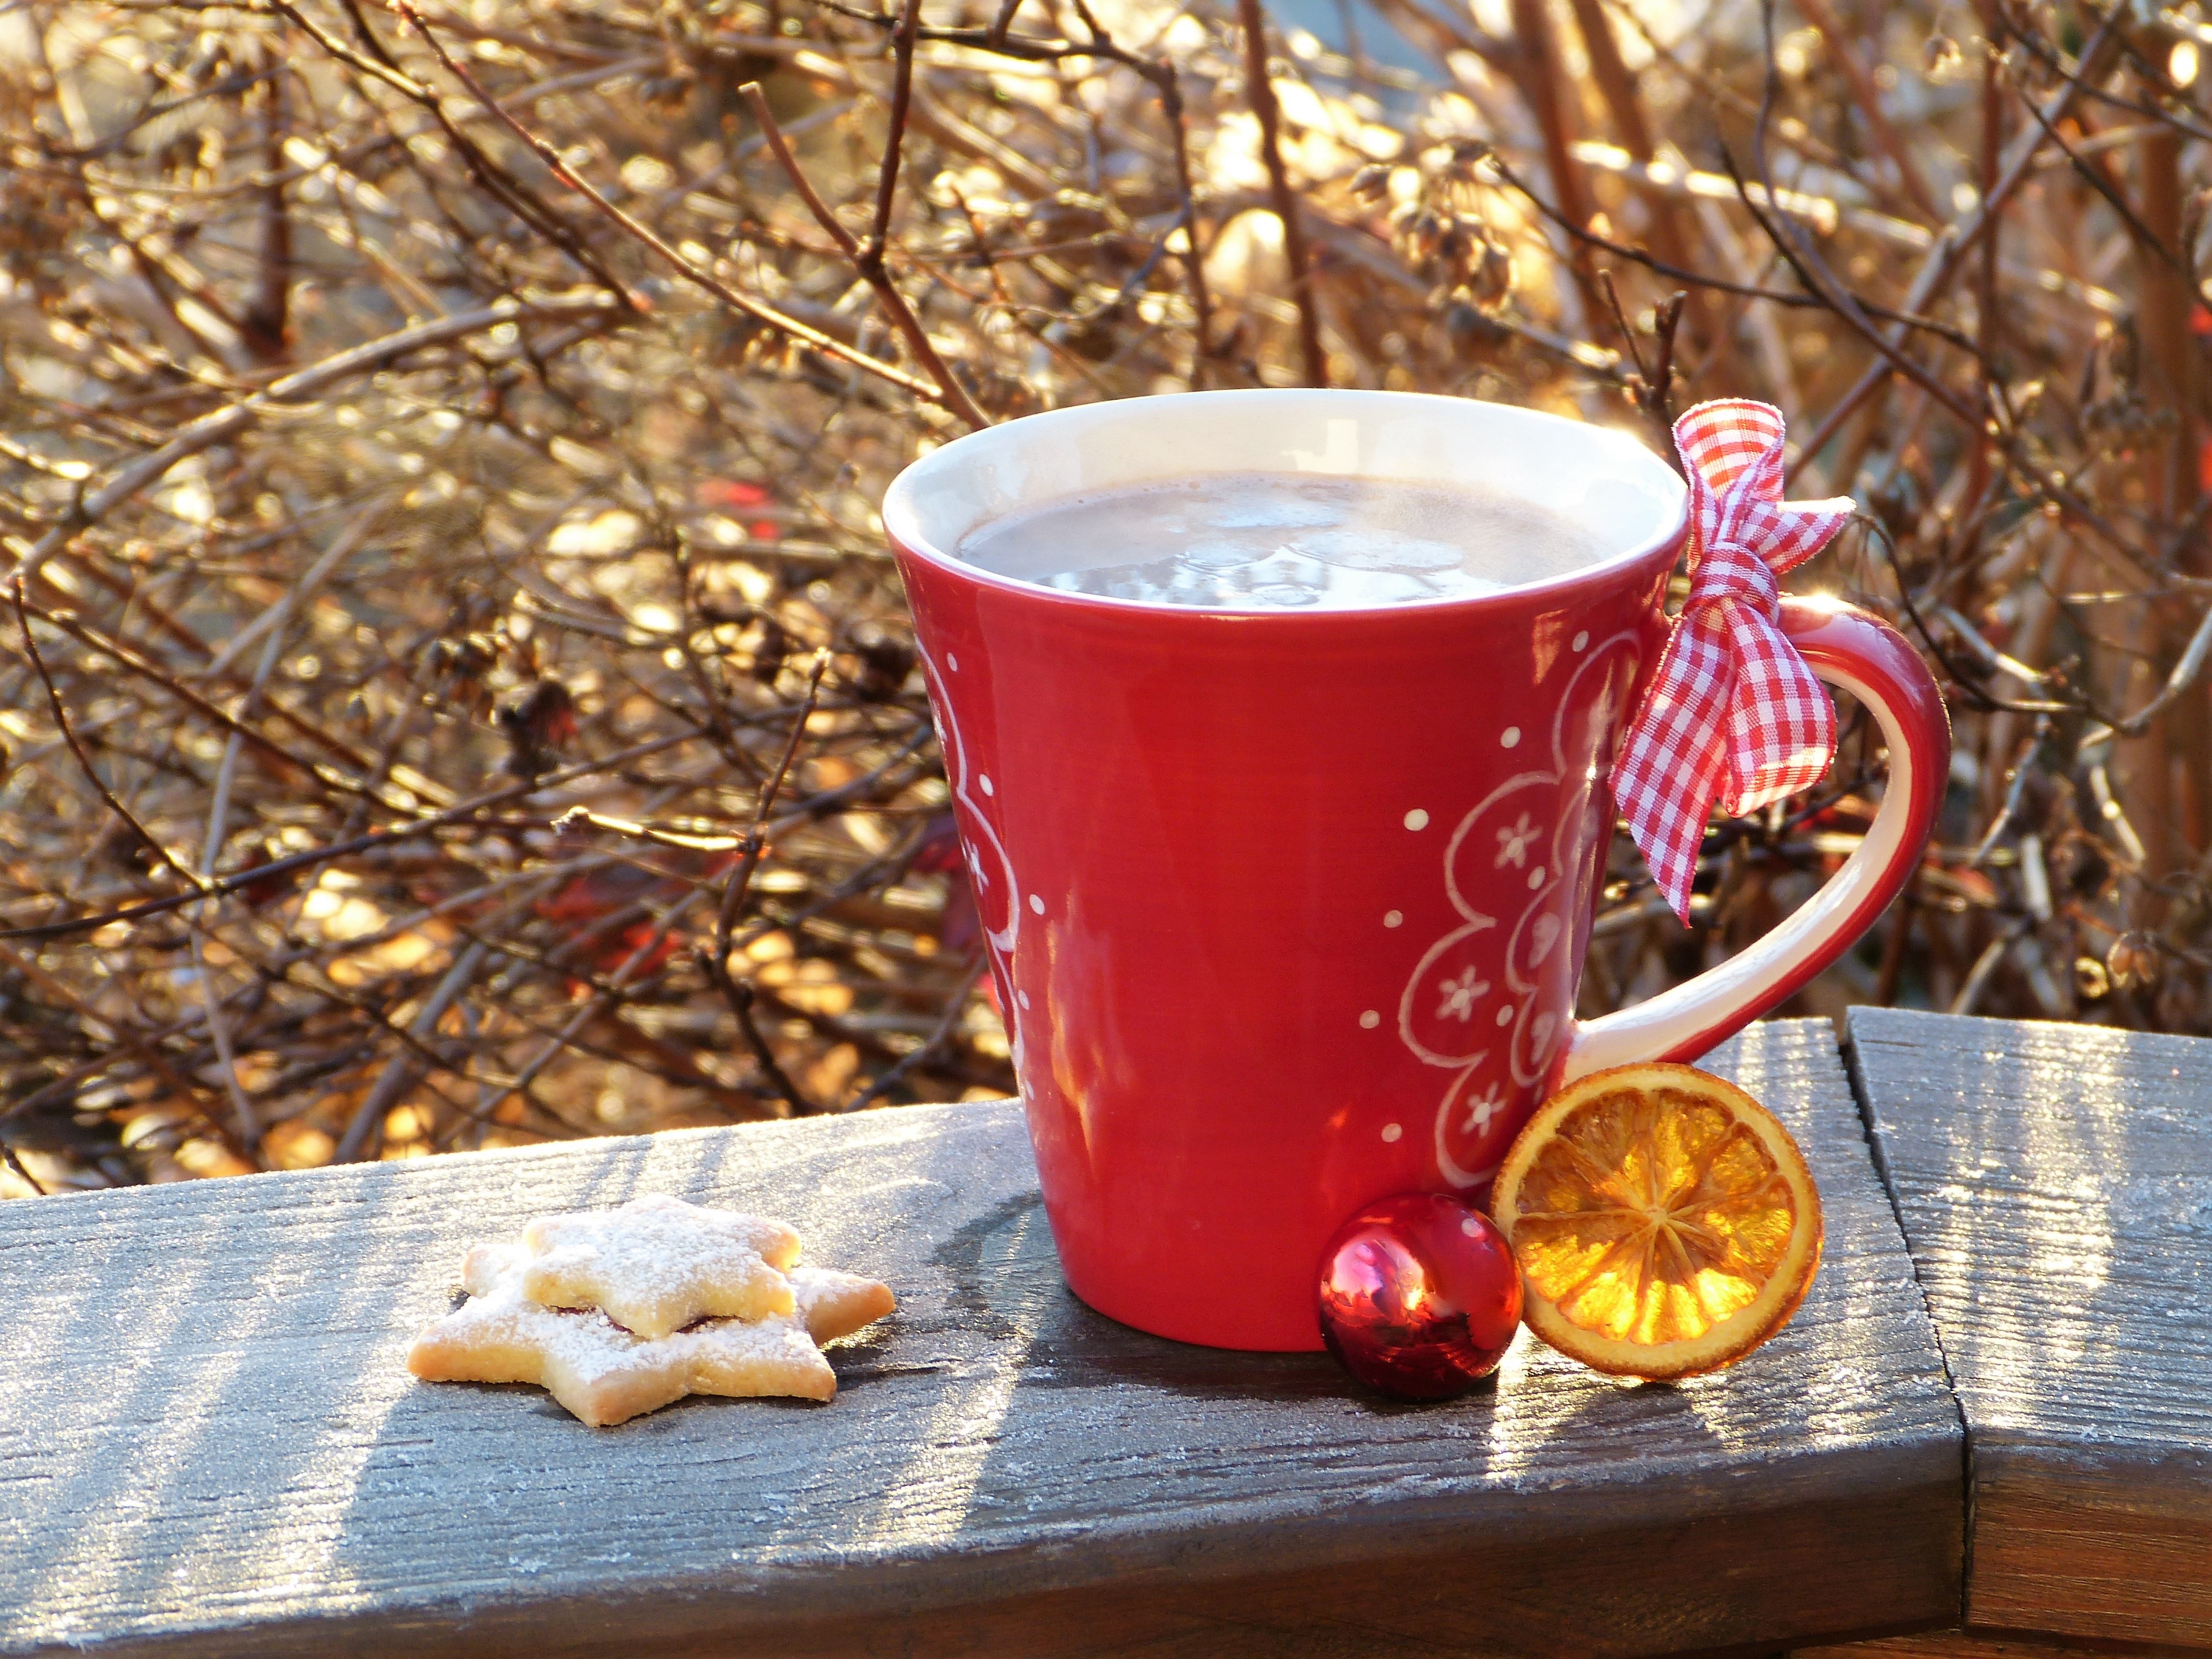
winter, sweet, star, cup, meal, food, red, relax, produce, ceramic, drink, leisure, breakfast, chocolate, milk, biscuit, christmas, cookie, coffee cup, advent, bake, hot drink, relaxation, break, out, december, loop, enjoy, benefit from, hoarfrost, coffee break, in the free, bake cookies, sweeten